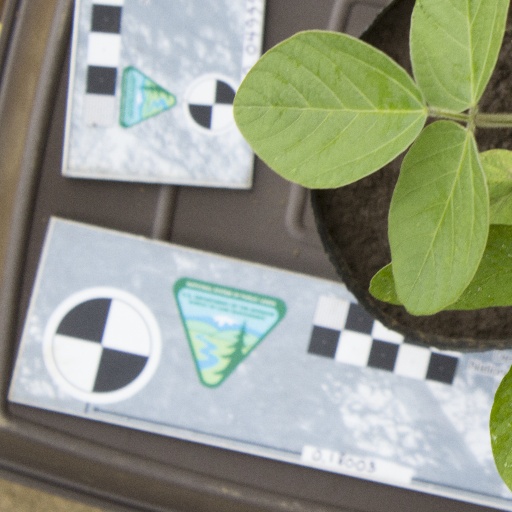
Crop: soybean